Jarno Sarkula

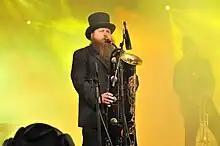
Jarno Sarkula performing with Alamaailman Vasarat at the Roskilde Festival in 2009

Jarno Sarkula (4 August 1973 – 12 July 2020) was a Finnish musician and one-time TV-personality.